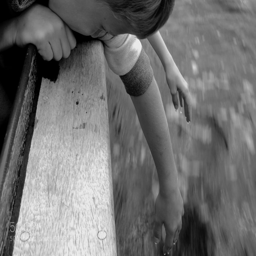
hands over the side of the boat